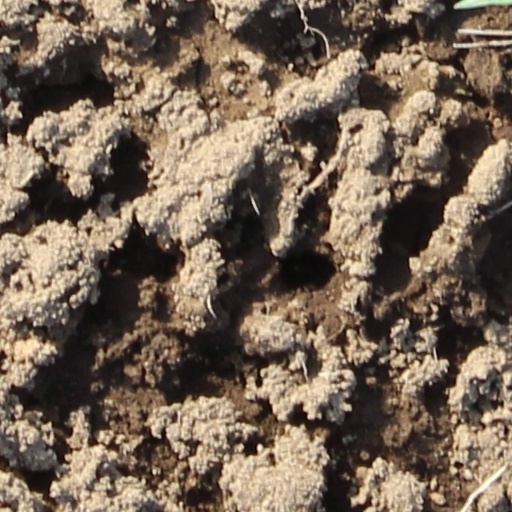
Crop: wheat